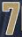
Number: 7